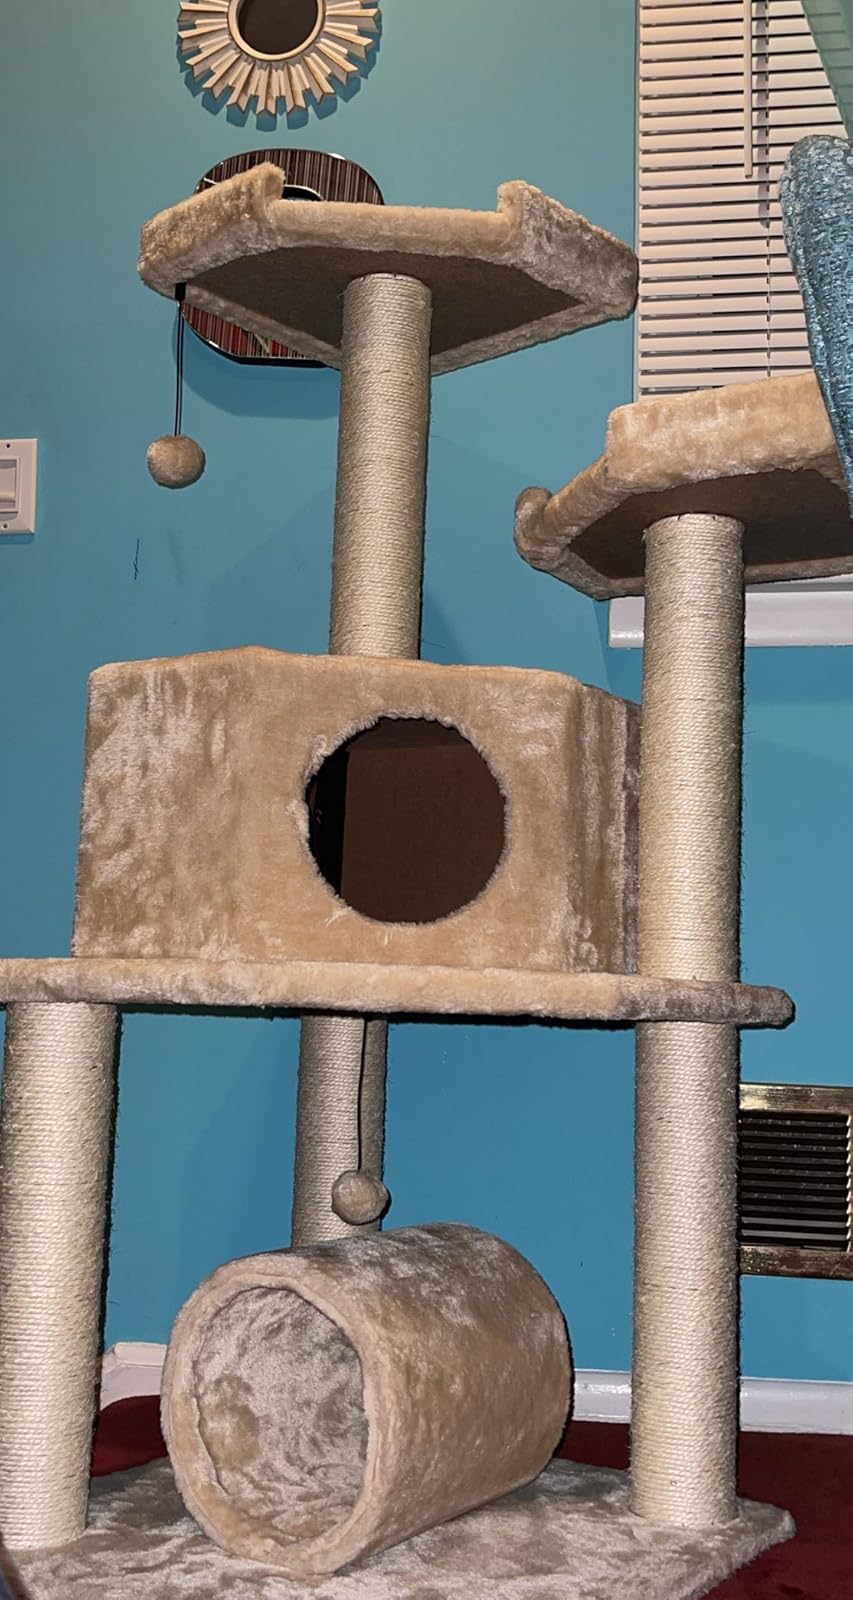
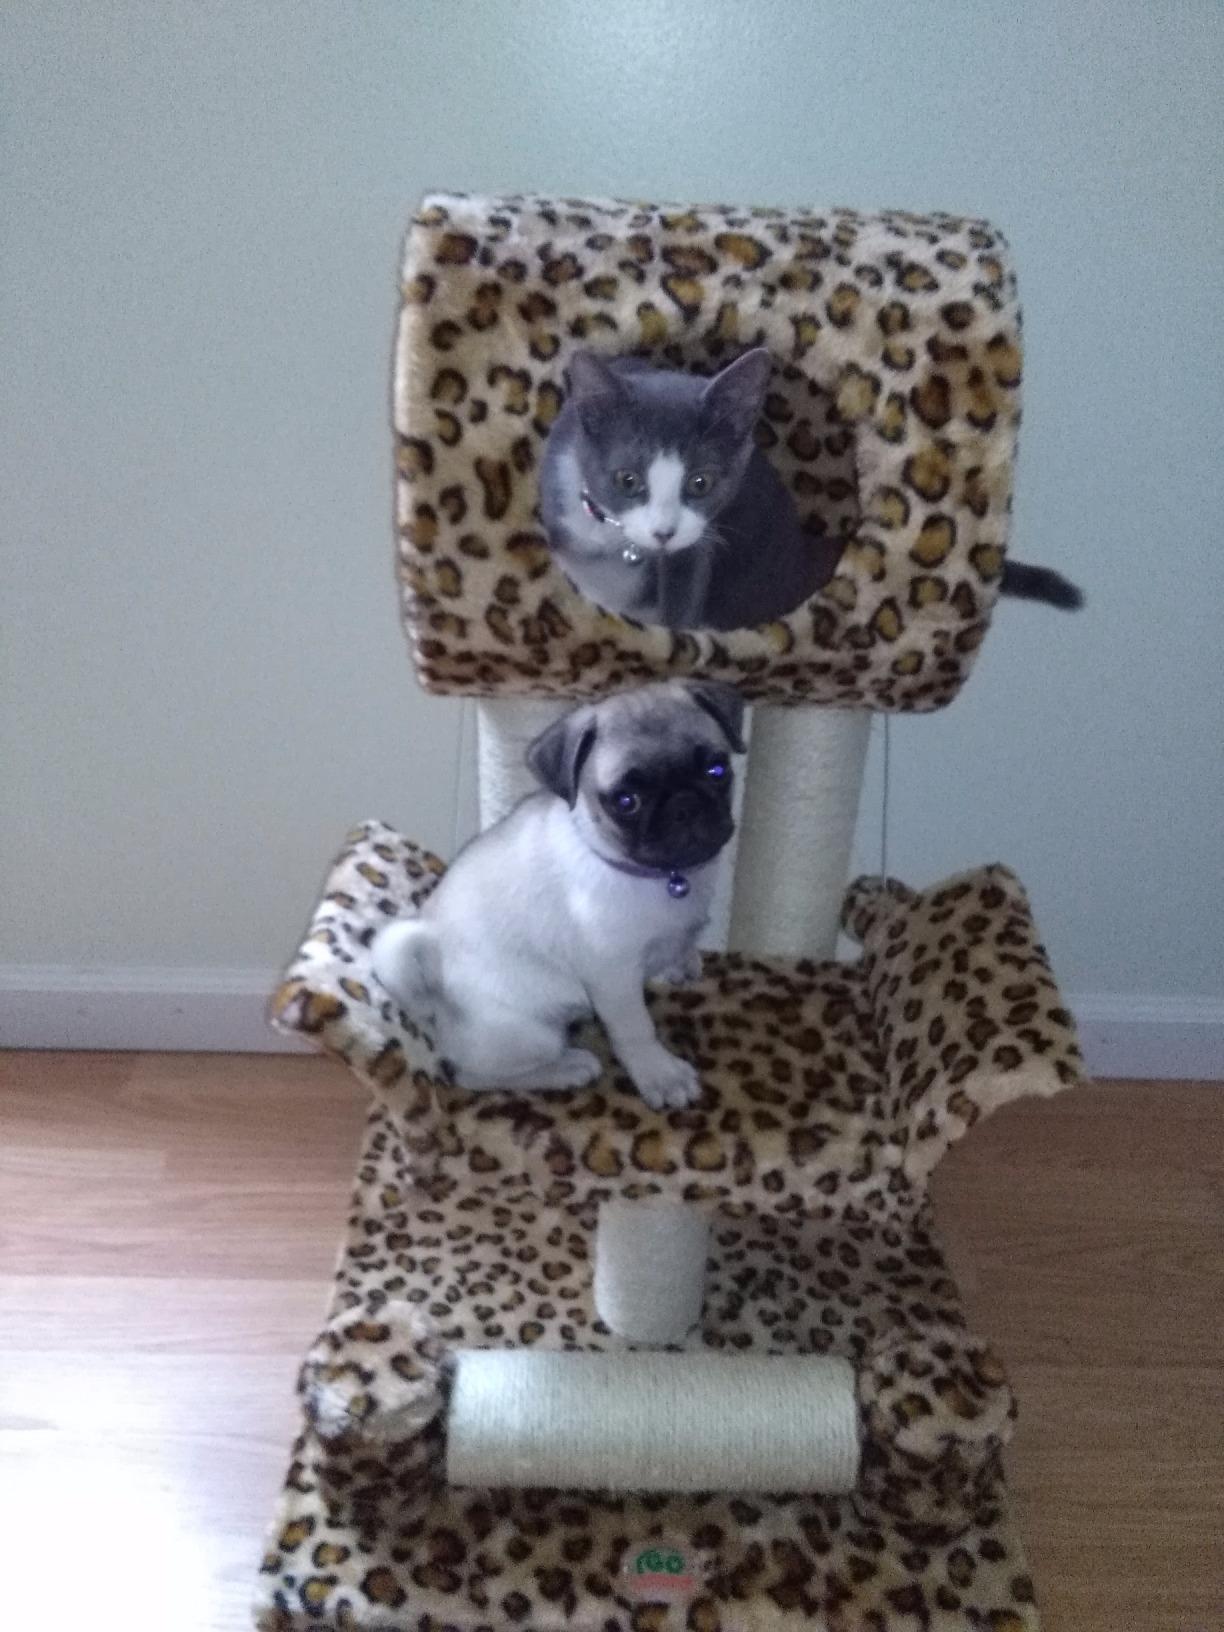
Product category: items_cat tree
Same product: no